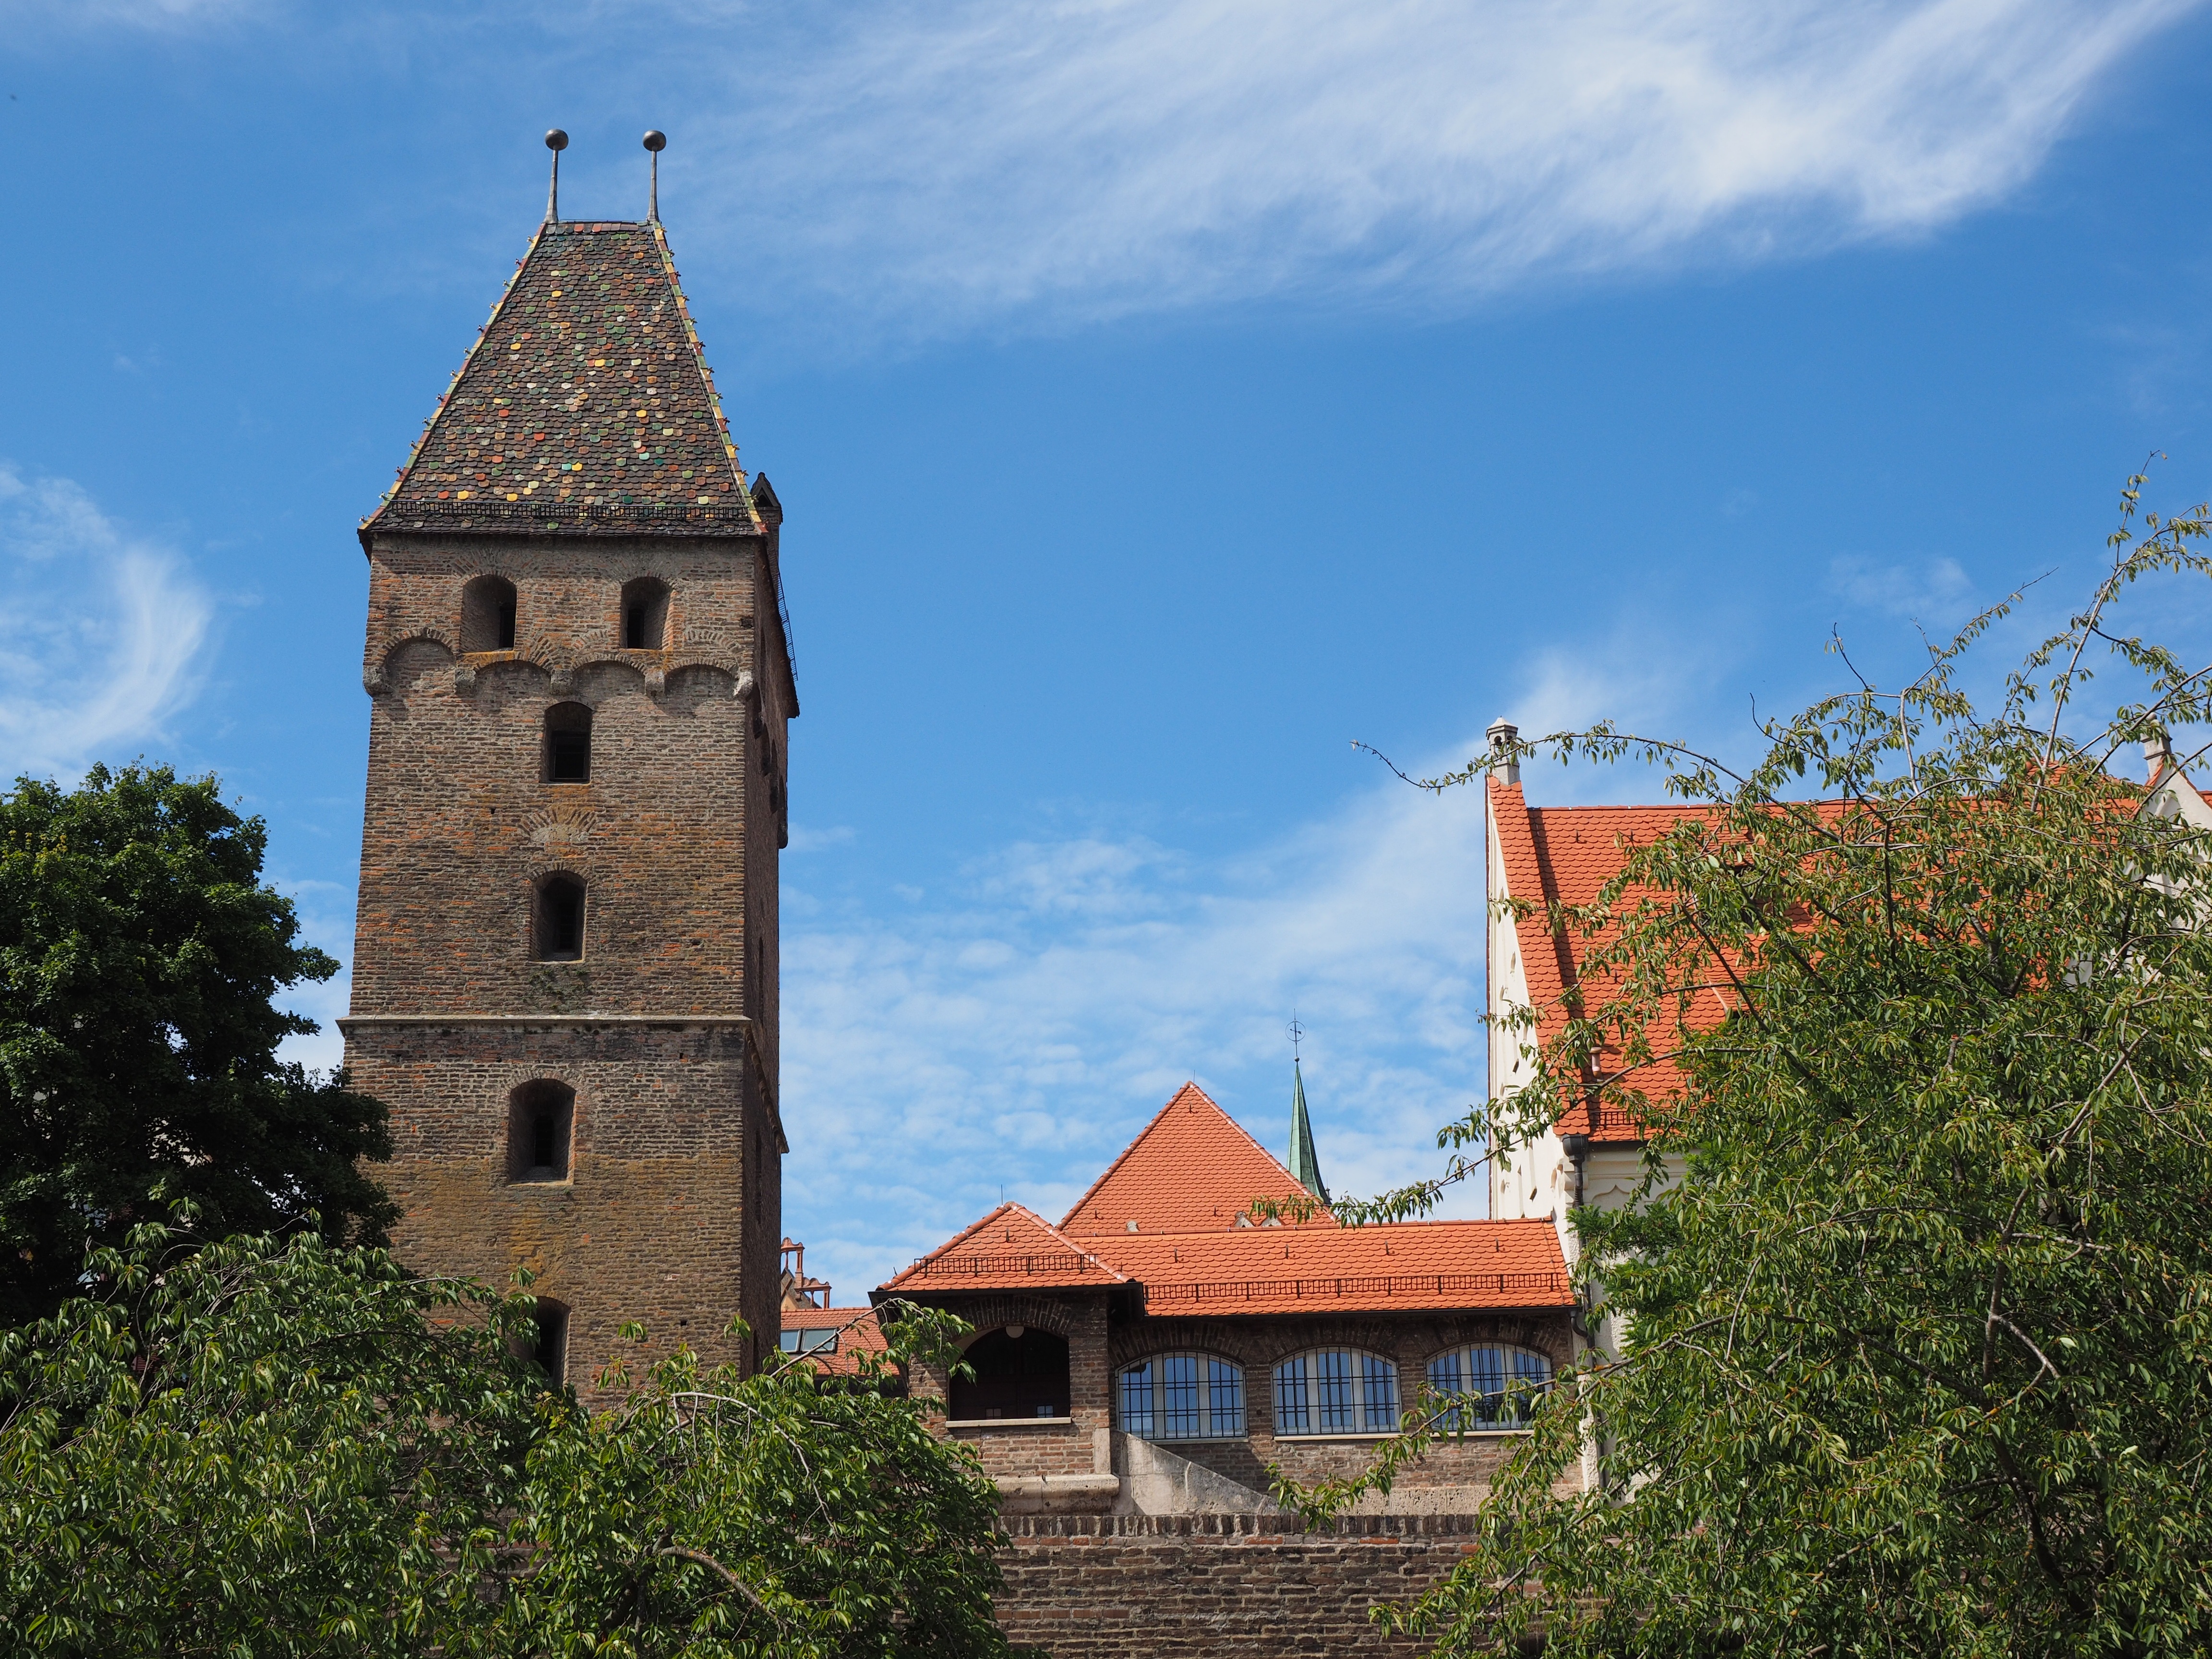
architecture, town, building, chateau, village, tower, church, place of worship, old town, steeple, monastery, estate, ulm, rural area, goose tower